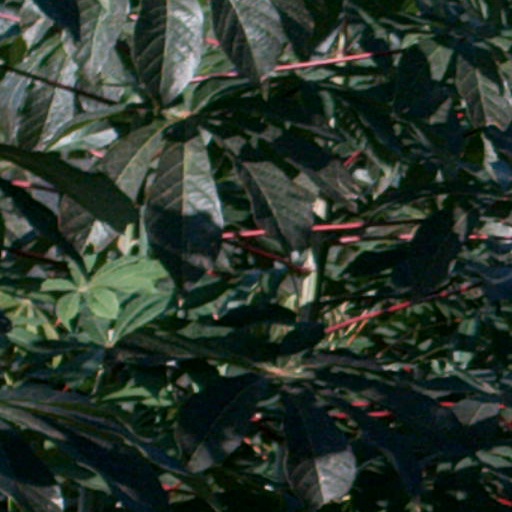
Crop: cassava